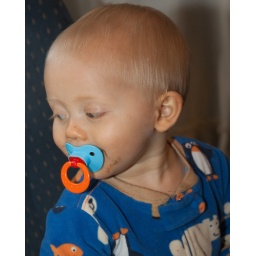
Our friends little boy Caleb sits in his car chair on a visit around New Years Eve 2008.